Cunning Single Lady

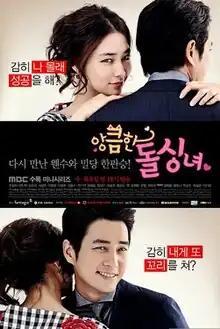
Promotional poster for "Cunning Single Lady"

Cunning Single Lady is a 2014 South Korean romantic comedy television series starring Lee Min-jung and Joo Sang-wook as a divorced couple who rekindles their romance. It aired on MBC from February 27 to April 24, 2014 on Wednesdays and Thursdays at 21:55 for 16 episodes.